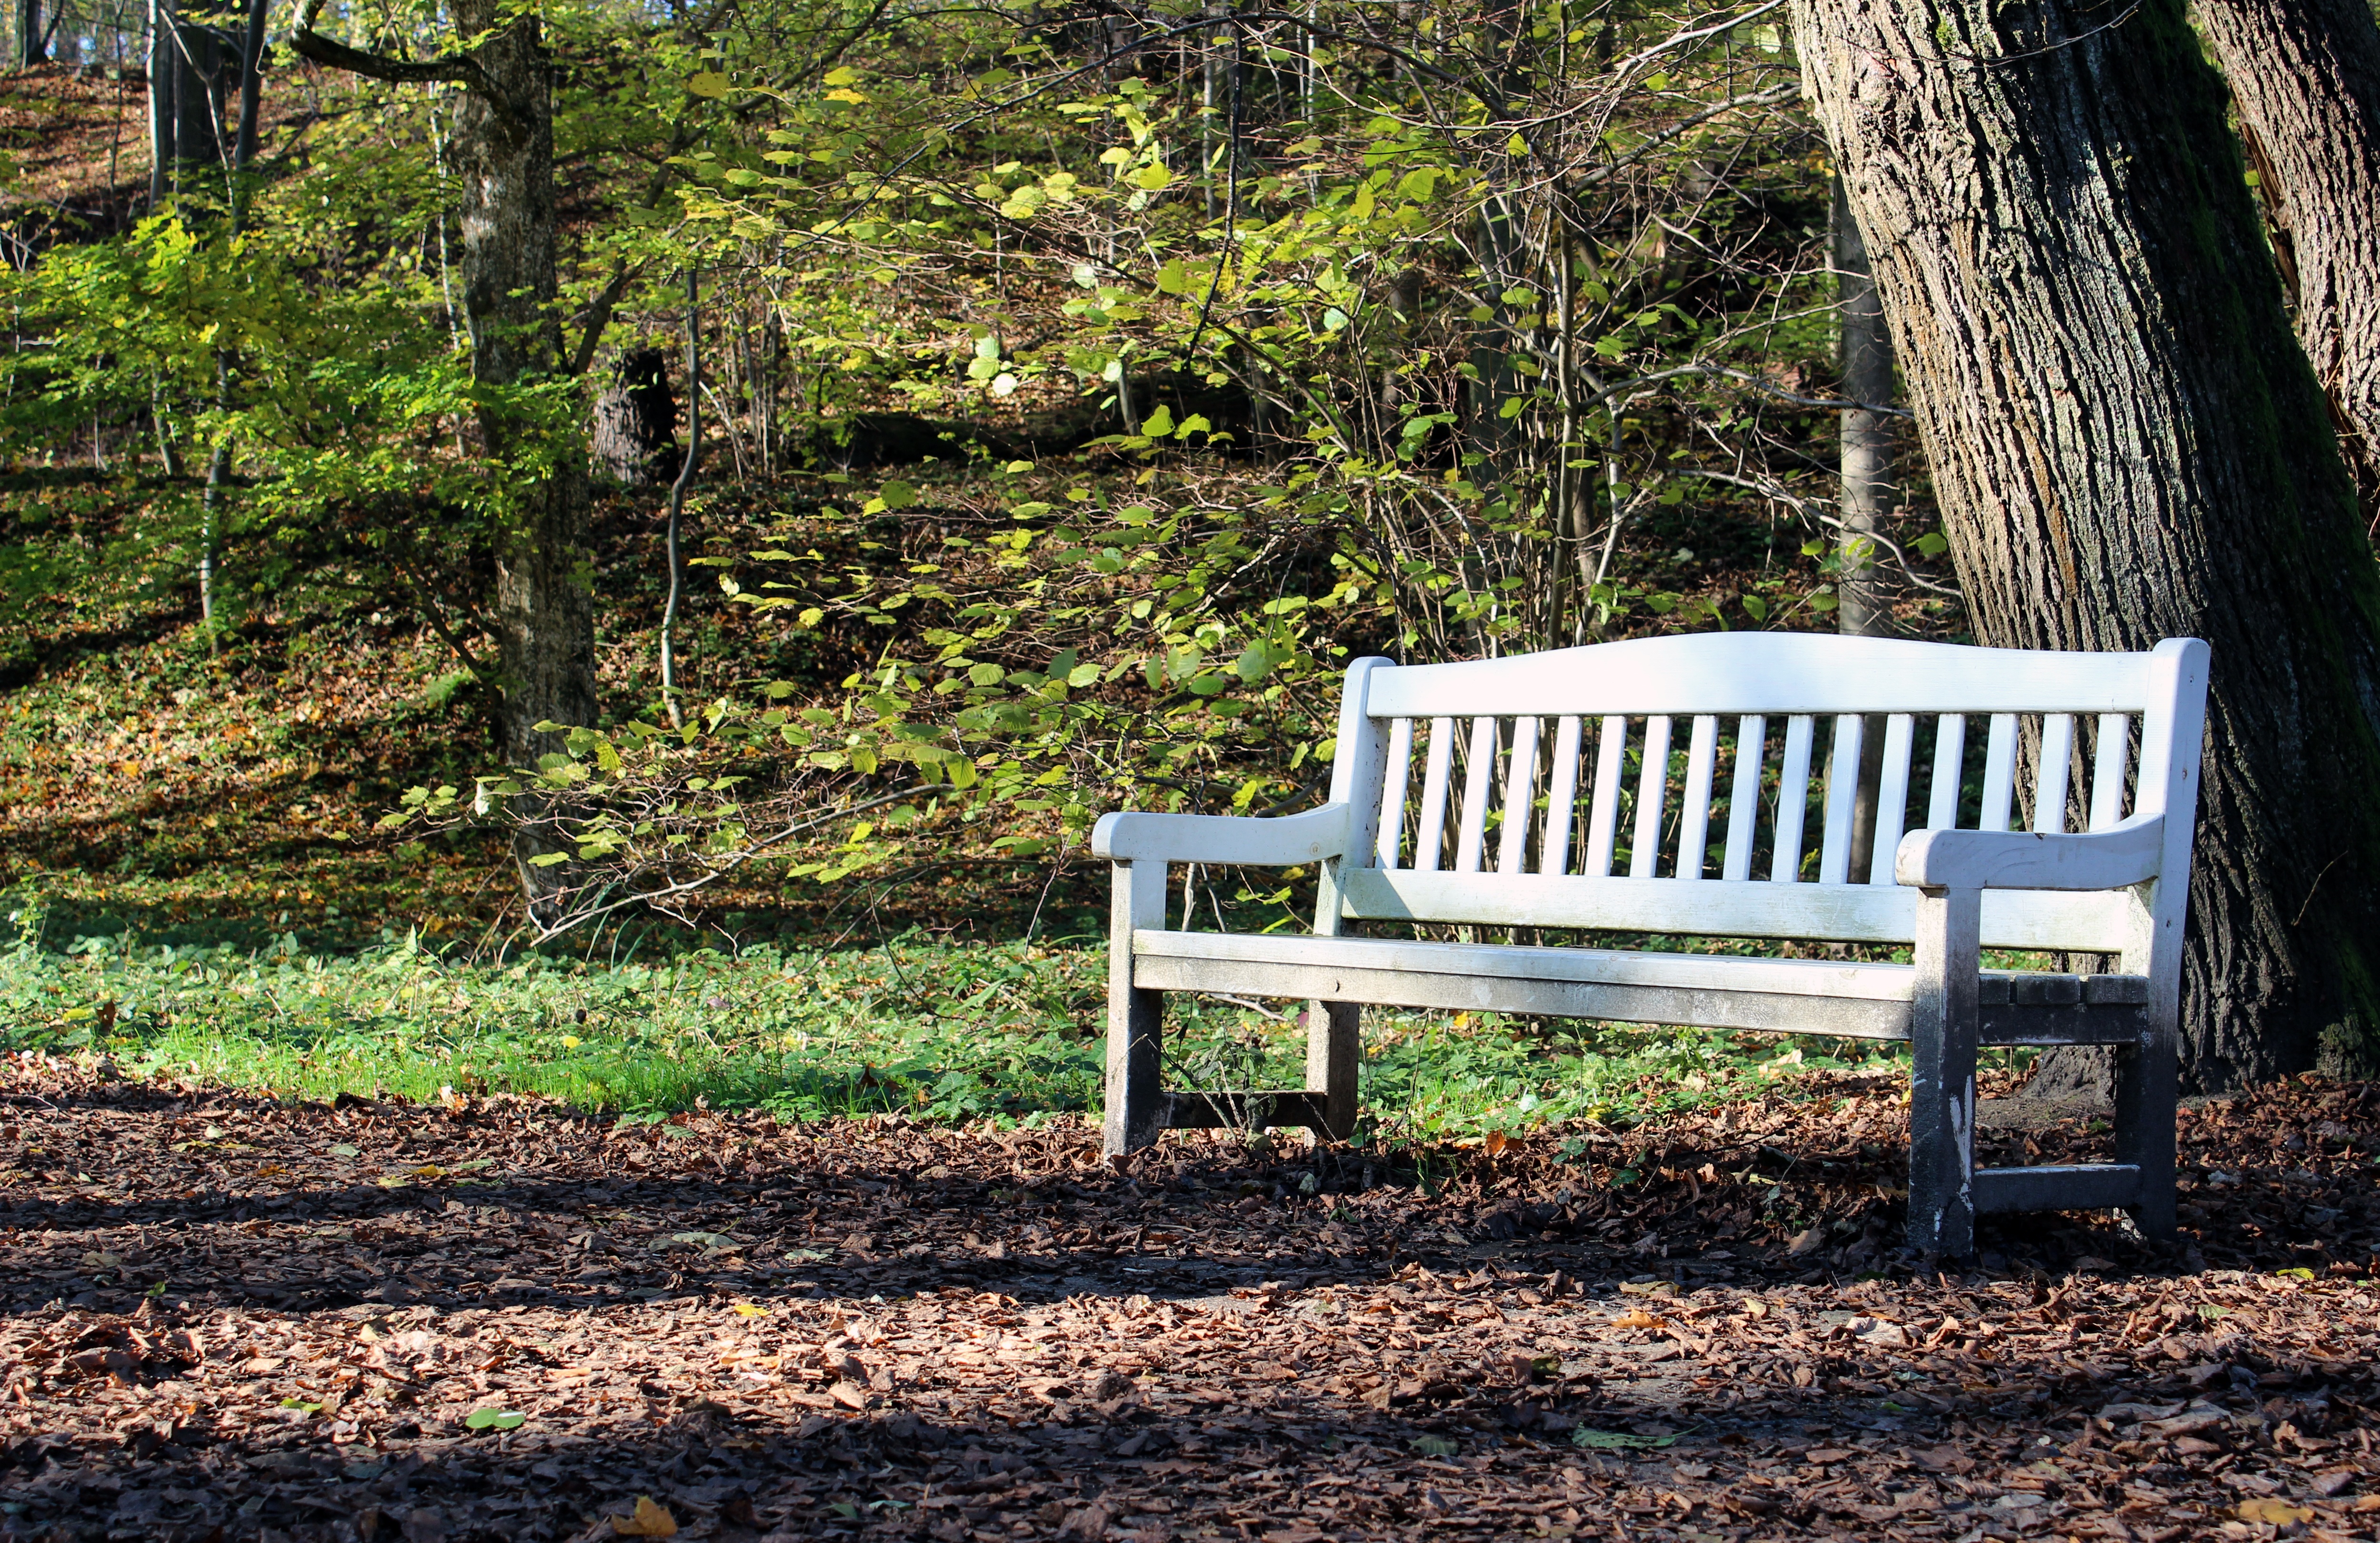
tree, nature, forest, grass, plant, wood, trail, white, bench, lawn, flower, foliage, green, natural, autumn, park, backyard, garden, season, plants, background, beauty, woodland, yard, flowering, rural area, woody plant